Aero Ae-45

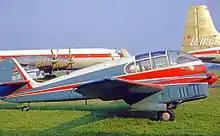
1957-built Aero 45S series II registered in Malaya

Development began 1946 and was accomplished by the technical designers Jiři Bouzek, Ondřej Němec and František Vik. The design bears a superficial resemblance, when viewed nose-on, to the much larger German Siebel Si 204 which, among other German aircraft were produced in Czechoslovakia while under German occupation. The prototype (registered OK-BCA) flew for the first time on 21 July 1947 and the second, registered OK-CDA, one year later. Flight testing ran without incidents and the type was released for series production in 1948. The model number of "45" was not a continuation of Aero's pre-war numeration scheme, but a reference to the 4/5 seats in the aircraft.